Murder of Kate Bushell

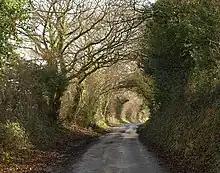
Exwick Lane, the place of the murder

On the evening of 15 November 1997, Kate Bushell, a 14-year-old schoolgirl, was found murdered in Exwick, Exeter.